Charles H. Bell (naval officer)

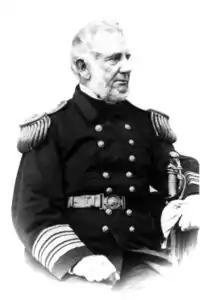

Charles Heyer Bell (August 15, 1798 – February 19, 1875) was a rear admiral in the United States Navy who served during the War of 1812, the Second Barbary War, and the American Civil War.